Marquis de Morès

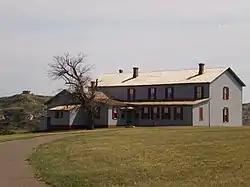
The "Chateau de Mores" in Medora, North Dakota

He resigned from the cavalry in 1882 and married Medora von Hoffman (1856–1921), sometimes called the Marquise, the daughter of a New York banker. Soon thereafter, he would move to the North Dakota badlands to begin ranching, purchasing for that purpose. He also opened a stagecoach business. He named his simple vernacular house in Medora, North Dakota, the "Chateau de Mores"; it is preserved as a historic house there.